S. W. T. Lanham

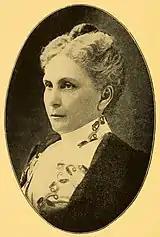
Lanham's wife, Sarah Beona Meng

Samuel Willis Tucker Lanham (July 4, 1846July 29, 1908) was the 23rd governor of Texas from 1903 to 1907. He was a conservative Democrat. Prior to winning election as governor, he served two periods in the US House of Representatives. He served five terms from the 11th District (which covered a vast area of West Texas) then ran for governor, losing in his first attempt. When he returned to Congress, it was in the Eighth District, where he served 4 terms.